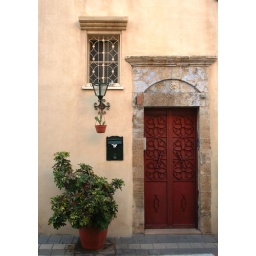
window over mailbox next to door